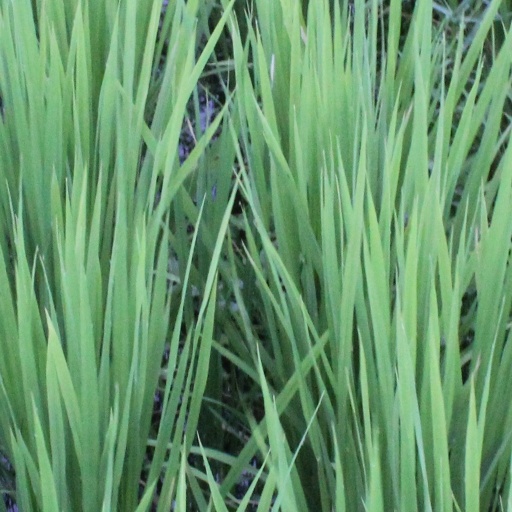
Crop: rice